Floppy disk

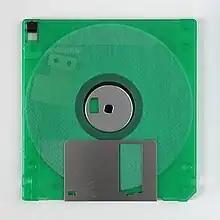
Rear side of a 3½-inch floppy disk in a transparent case, showing its internal parts

For more than two decades, the floppy disk was the primary external writable storage device used. Most computing environments before the 1990s were non-networked, and floppy disks were the primary means to transfer data between computers, a method known informally as sneakernet. Unlike hard disks, floppy disks were handled and seen; even a novice user could identify a floppy disk. Because of these factors, a picture of a 3½-inch floppy disk became an interface metaphor for saving data. , the floppy disk symbol is still used by software on user-interface elements related to saving files even though physical floppy disks are largely obsolete. Examples of such software include LibreOffice, Microsoft Paint, and WordPad.